Prince Philip, Duke of Edinburgh

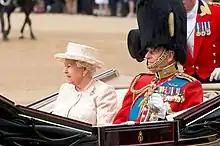
Trooping the Colour, 2015

Further press reports claimed that the royal couple were drifting apart, which enraged Philip and dismayed Elizabeth, who issued a strongly worded denial. She granted him the style and title of a Prince of the United Kingdom by Letters Patent on 22 February 1957; it was gazetted that Philip was to be known as "His Royal Highness The Prince Philip, Duke of Edinburgh". Philip was appointed to the Queen's Privy Council for Canada on 14 October 1957, taking his Oath of Allegiance before the Queen in person at her Canadian residence, Rideau Hall. Remarks he made two years later to the Canadian Medical Association on the subject of youth and sport were taken as a suggestion that Canadian children were out of shape. This was at first considered "tactless", but Philip was later admired for his encouragement of physical fitness. While in Canada in 1969, he spoke about his views on republicanism: